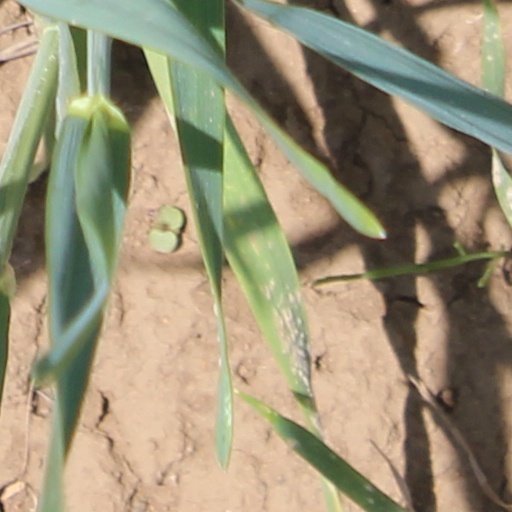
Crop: wheat